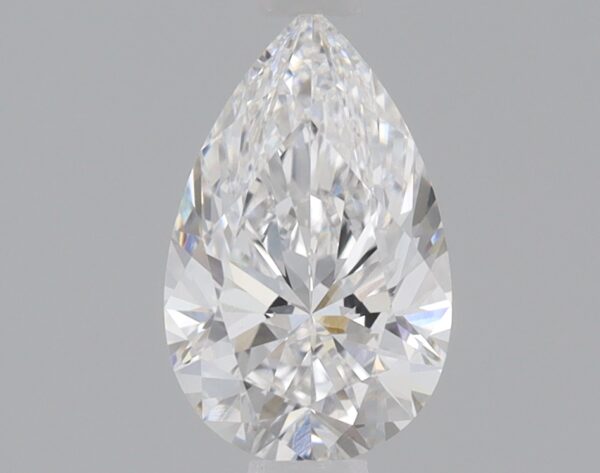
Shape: pear
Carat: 0.76
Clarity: VVS2
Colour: E
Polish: EX
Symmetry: EX
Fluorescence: NONE
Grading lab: IGI
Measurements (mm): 8.07 x 5.04 x 3.19